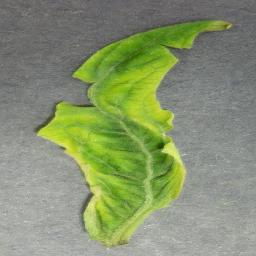
Label: Tomato___Tomato_Yellow_Leaf_Curl_Virus